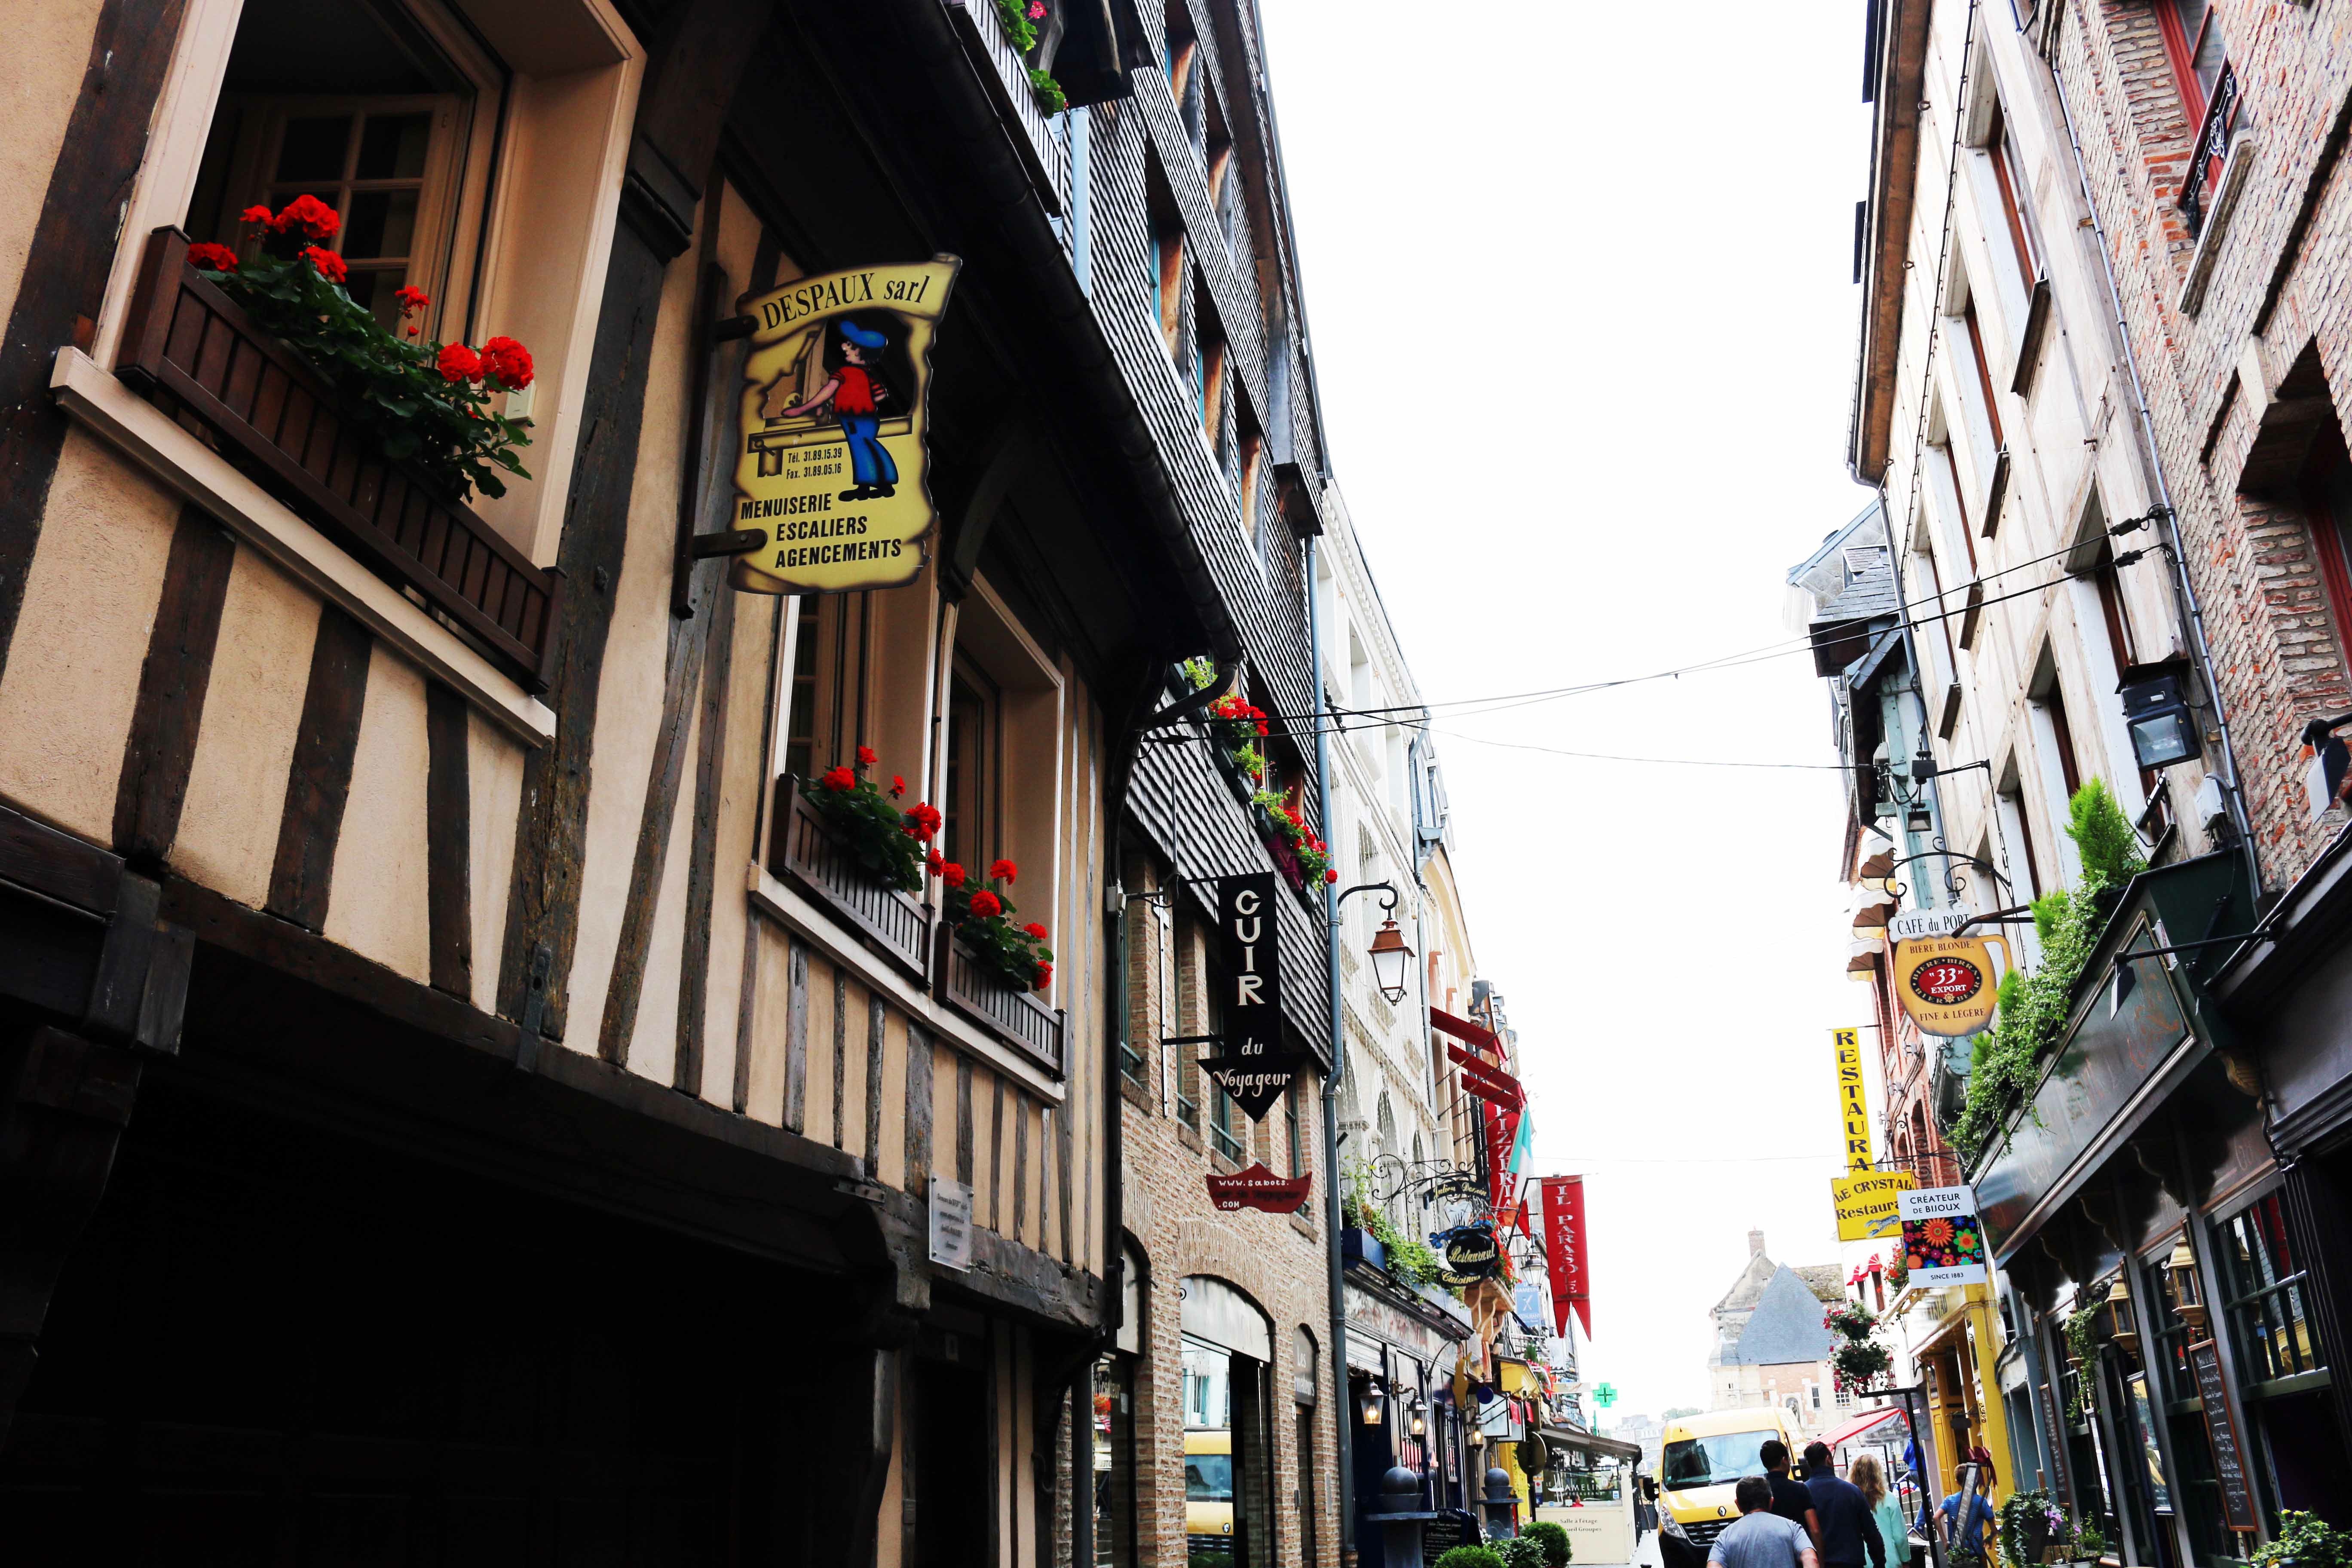
pedestrian, road, street, town, alley, city, crowd, cityscape, downtown, travel, color, shopping, tourism, infrastructure, metropolis, neighbourhood, urban area, human settlement